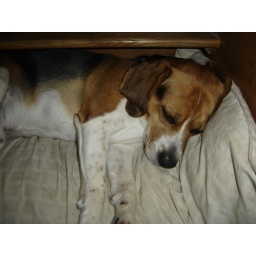
Cu sleeping under the desk